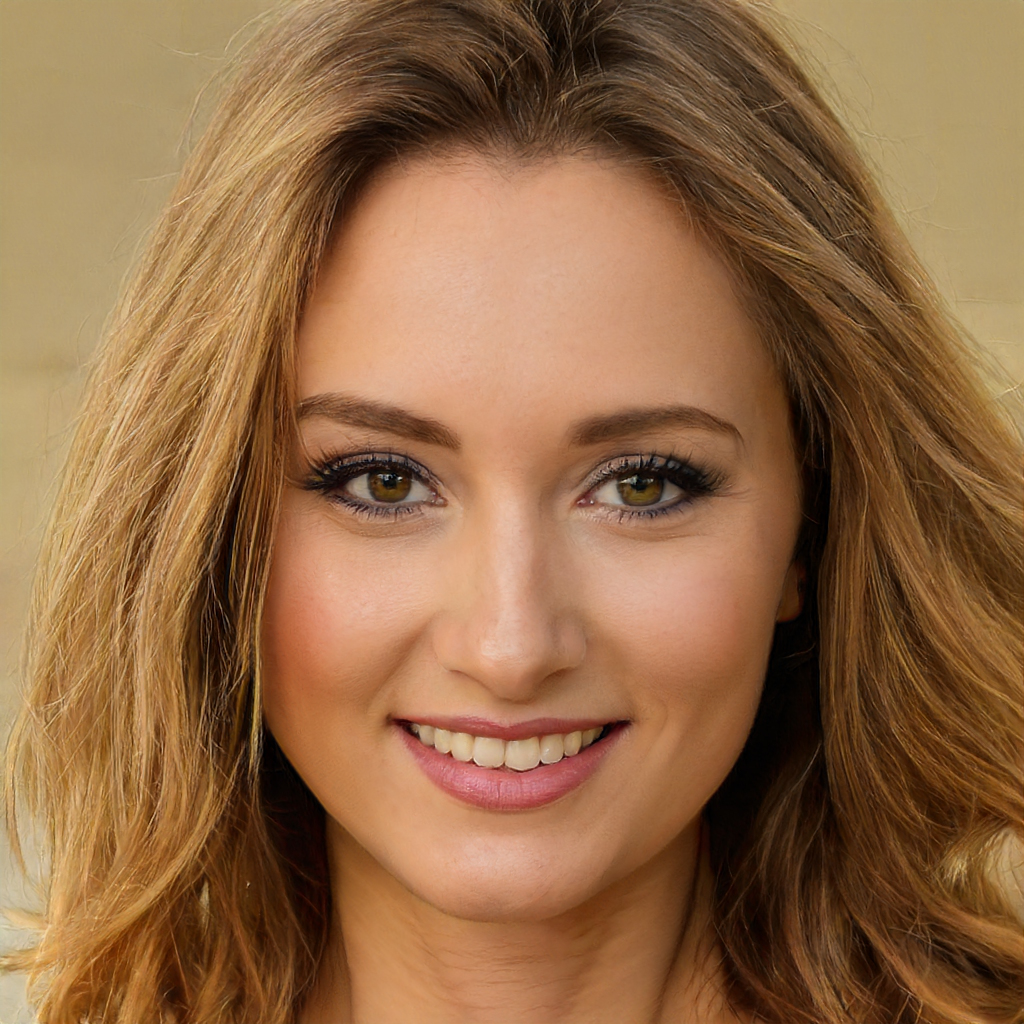
Gender: Female